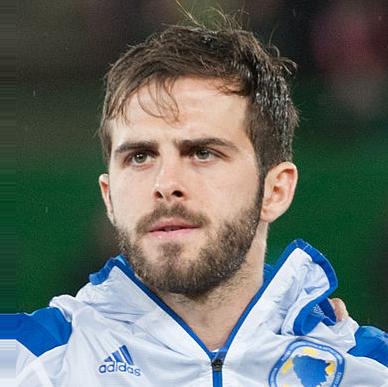
Age: 24